Islam in Israel

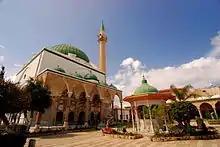
Al-Jazzar Mosque in Acre, Israel

, Muslims are the largest religious minority in Israel, accounting for 18.1% of the country's total population. Most of this figure is represented by the Arab citizens of Israel, who are the country's largest ethnic minority, but there is a notable non-Arab Muslim populace, such as that of the Circassians. Upwards of 99% of Israel's Muslims are Sunnis and the remainder are Ahmadis. Despite Shias constituting the second-largest Islamic sect, there are no reliable sources attesting a Shia presence in Israel or the Israeli-occupied West Bank, which the Israeli government administers as the Judea and Samaria Area. There were only seven Shia villages in the entirety of Mandatory Palestine and all of these were located along what is now the Israel–Lebanon border before being depopulated during the 1948 Arab–Israeli War.